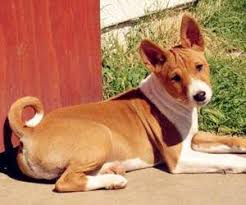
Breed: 243-n000103-basenji